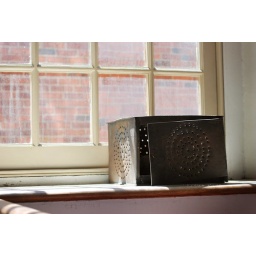
These little window boxes had hot bricks placed in them during church services in the winter to keep the attendees warm.